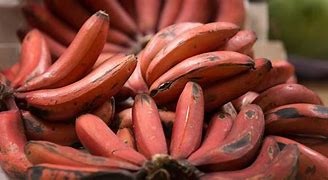
Label: banana